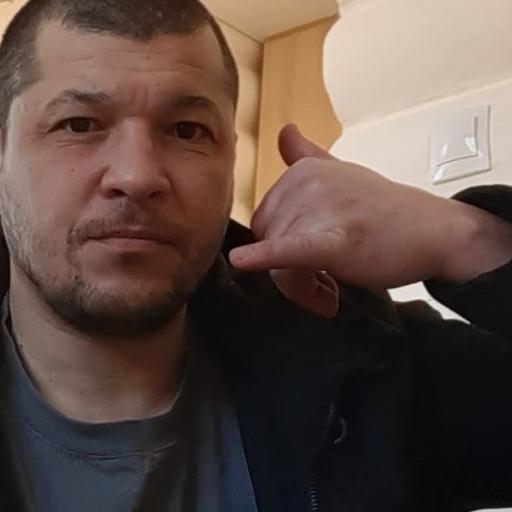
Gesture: call